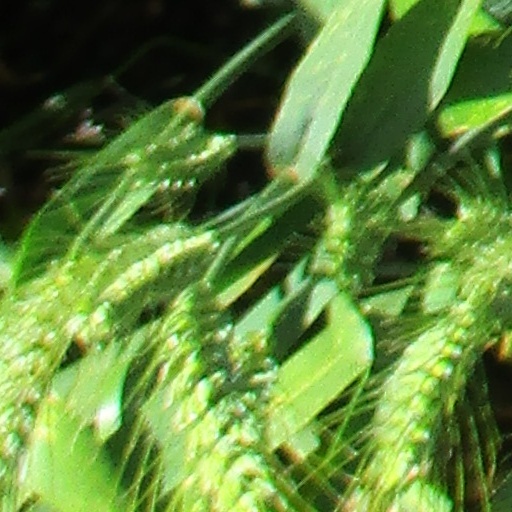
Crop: wheat